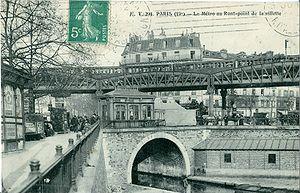
La ligne 2 du métro de Paris est l'une des seize lignes du réseau métropolitain de Paris. Elle suit un parcours semi-circulaire au nord de la ville, situé en quasi-totalité sur les anciens boulevards extérieurs. Elle est la deuxième ligne ouverte dans la capitale : son premier tronçon est mis en service en décembre 1900 et elle est achevée en avril 1903 dans son tracé actuel entre Porte Dauphine et Nation. Elle ne connaît depuis aucune modification de son parcours.
La place de la Bataille-de-Stalingrad est une place située dans les 10ᵉ et 19ᵉ arrondissements de Paris, dans les quartiers de l'Hôpital-Saint-Louis et de la Villette.